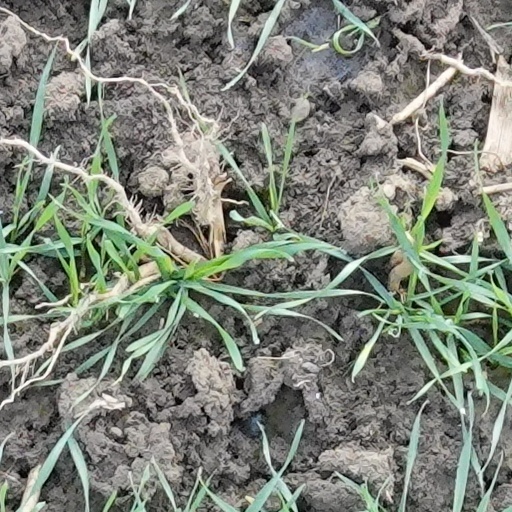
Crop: wheat